Alparslan: Büyük Selçuklu

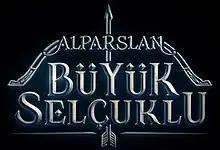

Alparslan: Büyük Selçuklu is a Turkish historical action drama series written by Serdar Özönalan, directed by Sedat İnci and produced by Emre Konuk. As a prequel to "", it depicts the political events and wars during Alp Arslan's rule as a Sultan of the Seljuk Empire. In the series, Turkish actor Barış Arduç essays the lead role of Alp Arslan.